Terry LaBan

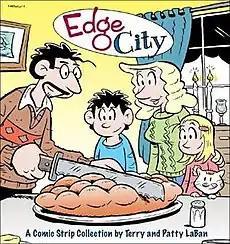
The cover from the "Edge City" collection, by Terry and Patty LaBan. Published by Andrews McMeel.

Starting in 2001, King Features Syndicate began syndicating "Edge City", a daily comic strip drawn by LaBan and co-written with his wife, Patty LaBan. "Edge City" (e.g., a community outside the boundaries of what people traditionally think of as the city and its suburb) looks at modern family life through the eyes of the fictional Ardin family. In the strip, Len and Abby Ardin are a Jewish-American couple dwelling in the far reaches of suburbia, in a life very different from the one they lived growing up. Between managing their careers and taking care of their kids, Len and Abby barely have time to wave to each other as they hurry off to yet another meeting, carpool or errand. And while their neighborhood is incredibly diverse, it seems like everyone, no matter where they're originally from, lives pretty much the same way. An "Edge City" paperback collection was published in 2007. The strip ended syndication in 2015.